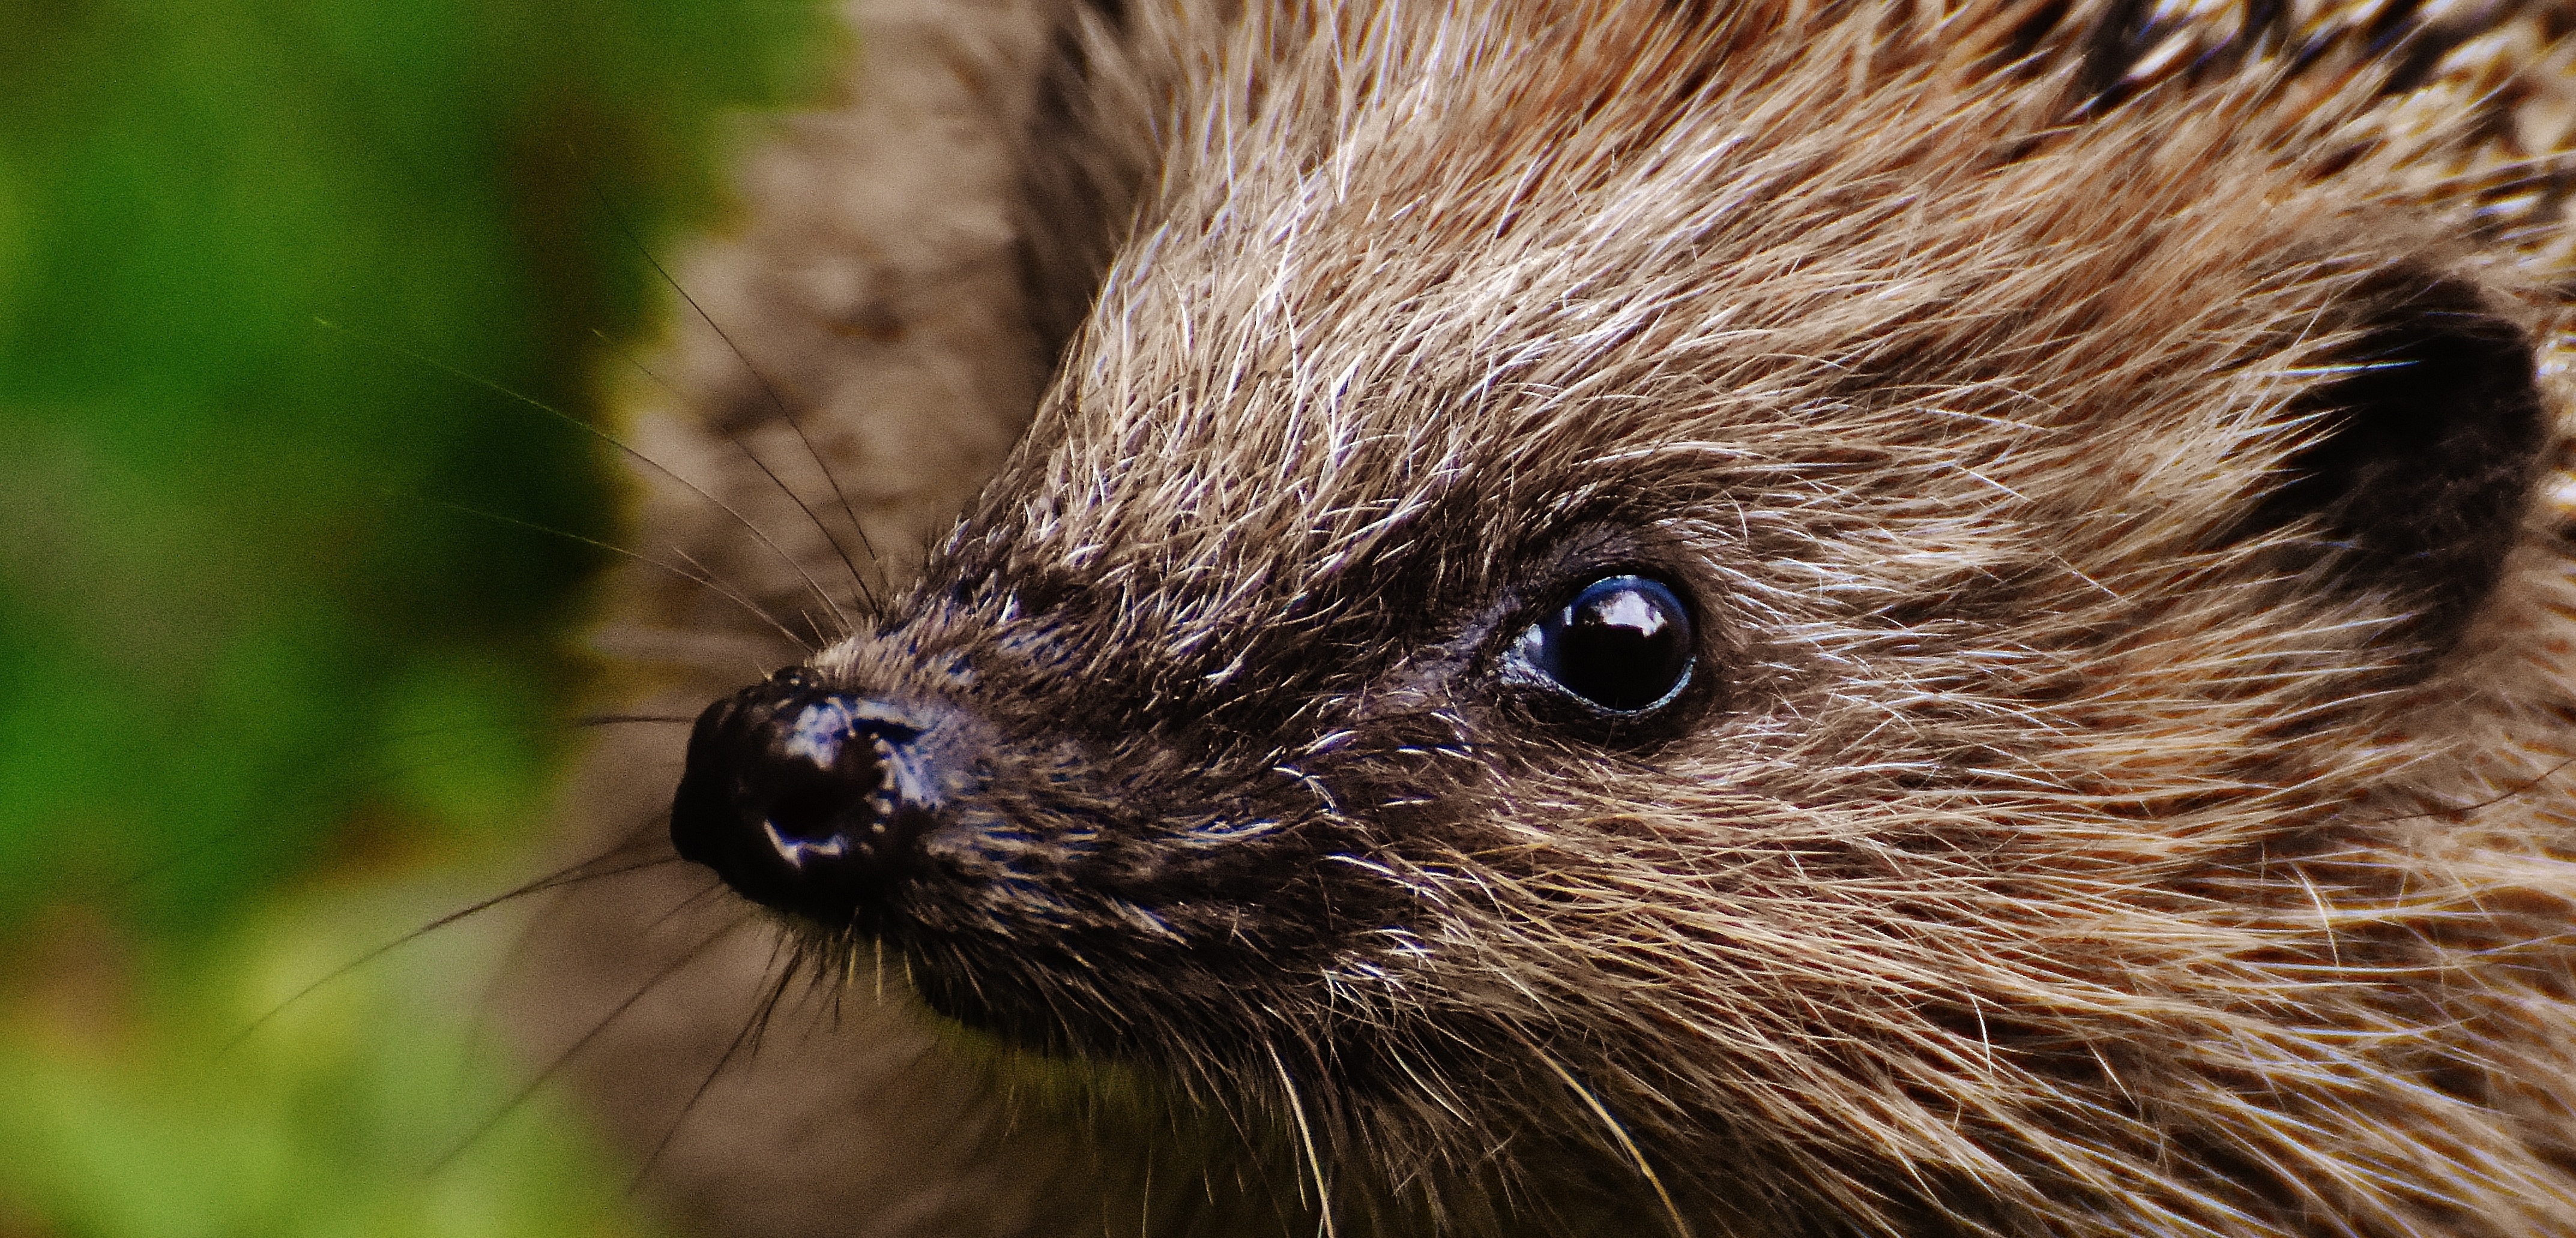
nature, prickly, animal, cute, wildlife, meal, autumn, mammal, garden, fauna, close up, whiskers, hedgehog, vertebrate, nocturnal, animal world, foraging, mink, crepuscular, spur, hedgehog child, young hedgehog, hannah